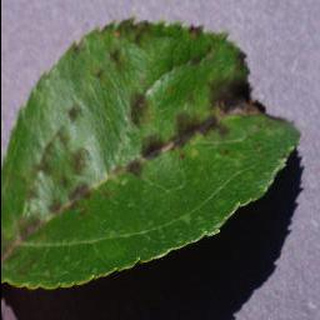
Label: apple_apple_scab